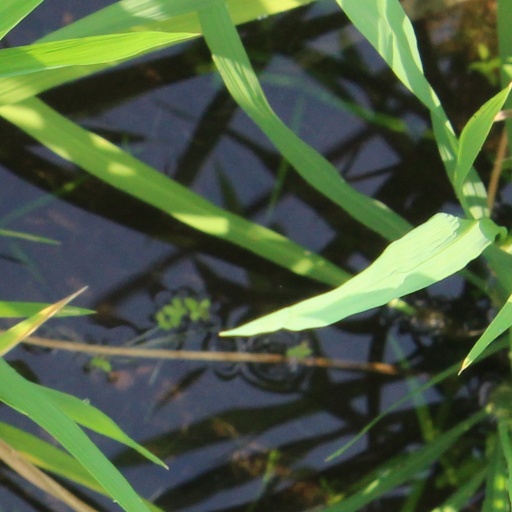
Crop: rice